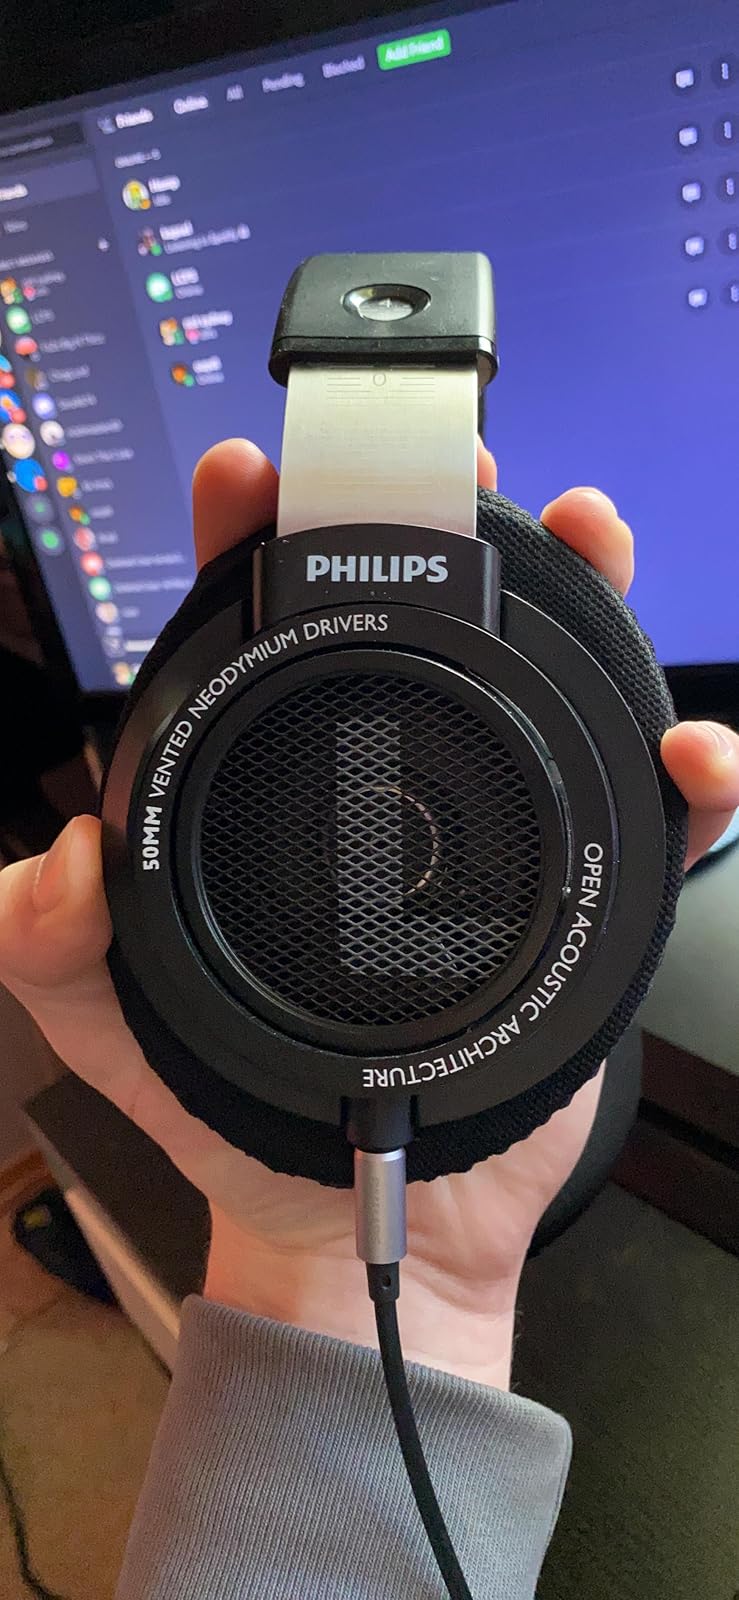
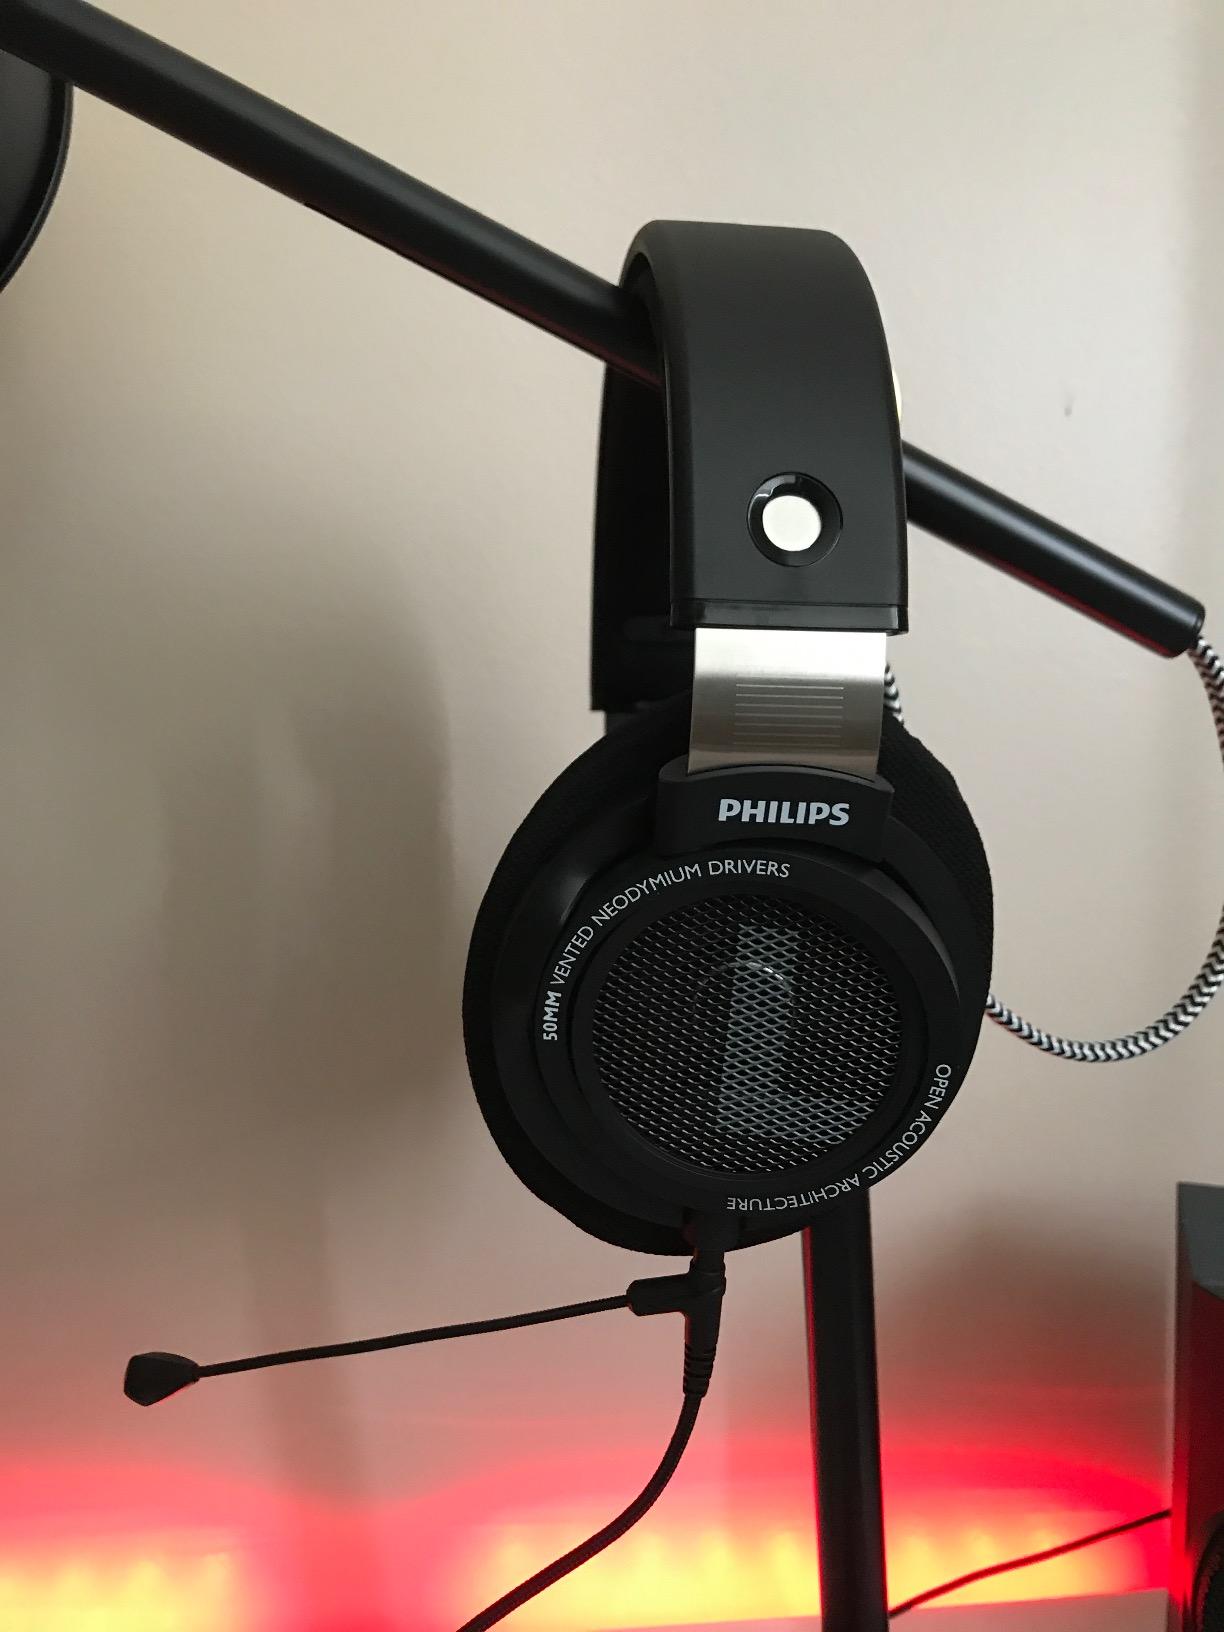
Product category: headphones
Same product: yes